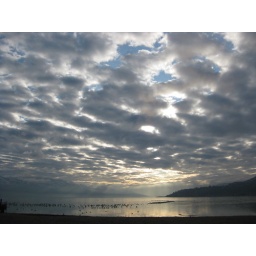
At the small beach beside the Maude Roxby bird sanctuary in Kelowna.